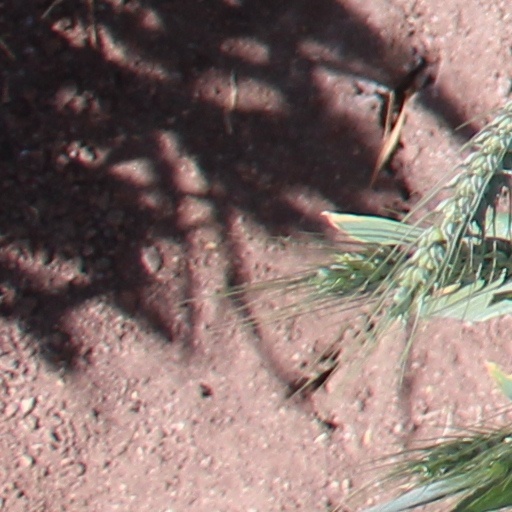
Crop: wheat